Jean-Bertrand Aristide

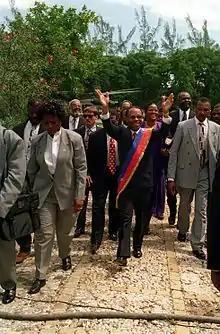
President Jean-Bertrand Aristide returns triumphantly to the National Palace at Port-au-Prince, Haiti

Following large pro-Aristide demonstrations by Haitian expats (estimated over 60,000 demonstrators in New York City) urging Bill Clinton to deliver on his election promise to return Aristide to Haiti, U.S. and international pressure (including United Nations Security Council Resolution 940 on 31 July 1994), persuaded the military regime to back down and U.S. troops were deployed in the country by President Bill Clinton. On 15 October 1994, the Clinton administration returned Aristide to Haiti to complete his term in office.